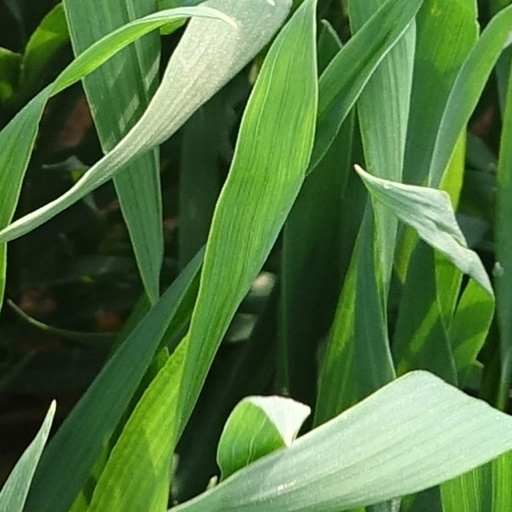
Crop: wheat